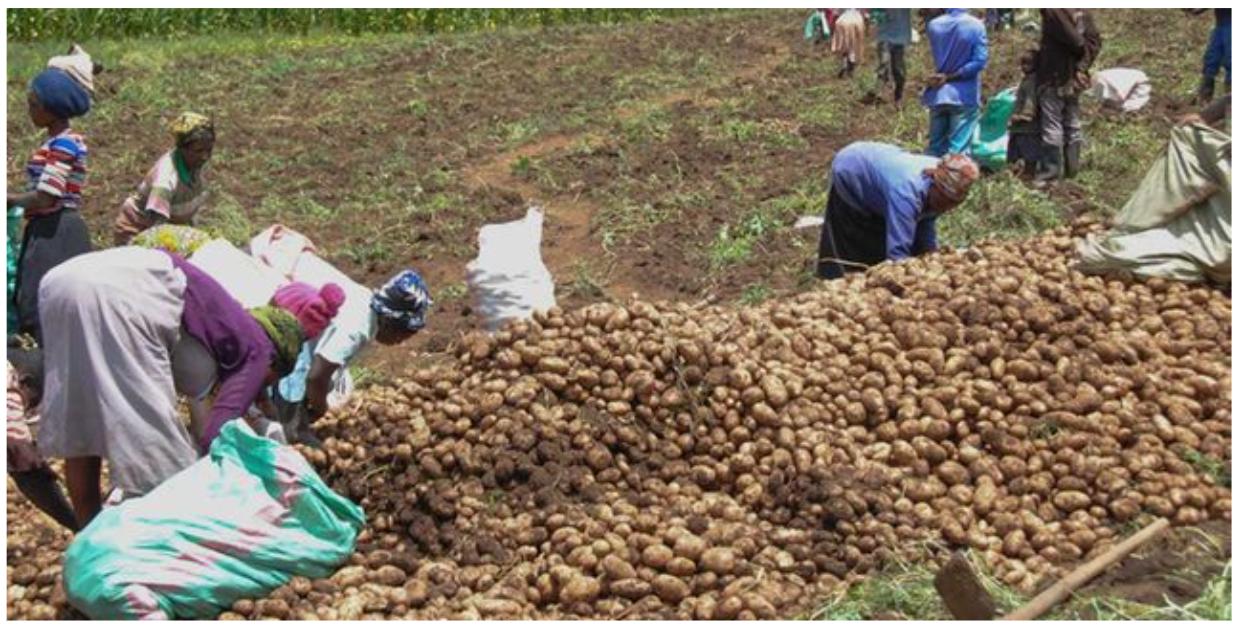
Wakulima wa jinsia na rika tofauti, wakiwa katika shughuli za uvunaji wa zao la viazi kwa ajili ya biashara, wakivichimba kutoka katika ardhi, na kuvipangilia katika magunia ili kupelekwa masokoni.